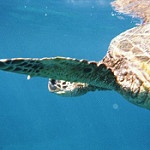
Label: sea